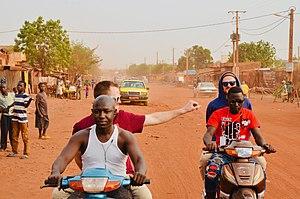
Zweierpasch est un groupe de world hip-hop qui développe une démarche d’actions éducatives franco-allemandes, originaire de Freiburg, de Kehl et de Strasbourg, dans la zone frontalière du Rhin Supérieur. Il se compose des frères jumeaux Till et Felix Neumann et de cinq autres musiciens. Les textes de leurs chansons sont en langues allemande et française. Leur musique, qui allie le hiphop à la world music, au reggae et au funk, est qualifié de « World hip-hop ». Les musiciens ont reçu le Prix De-Gaulle-Adenauer en novembre 2018 pour leur engagement franco-allemand. Il a été notamment décerné à Helmut Kohl, Valéry Giscard d’Estaing, Patricia Kaas ou Arte.